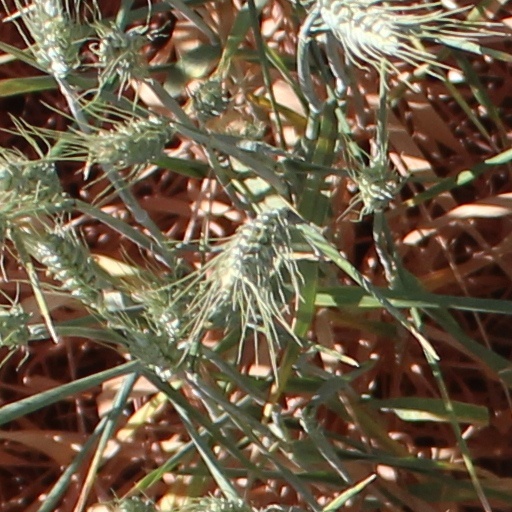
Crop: wheat